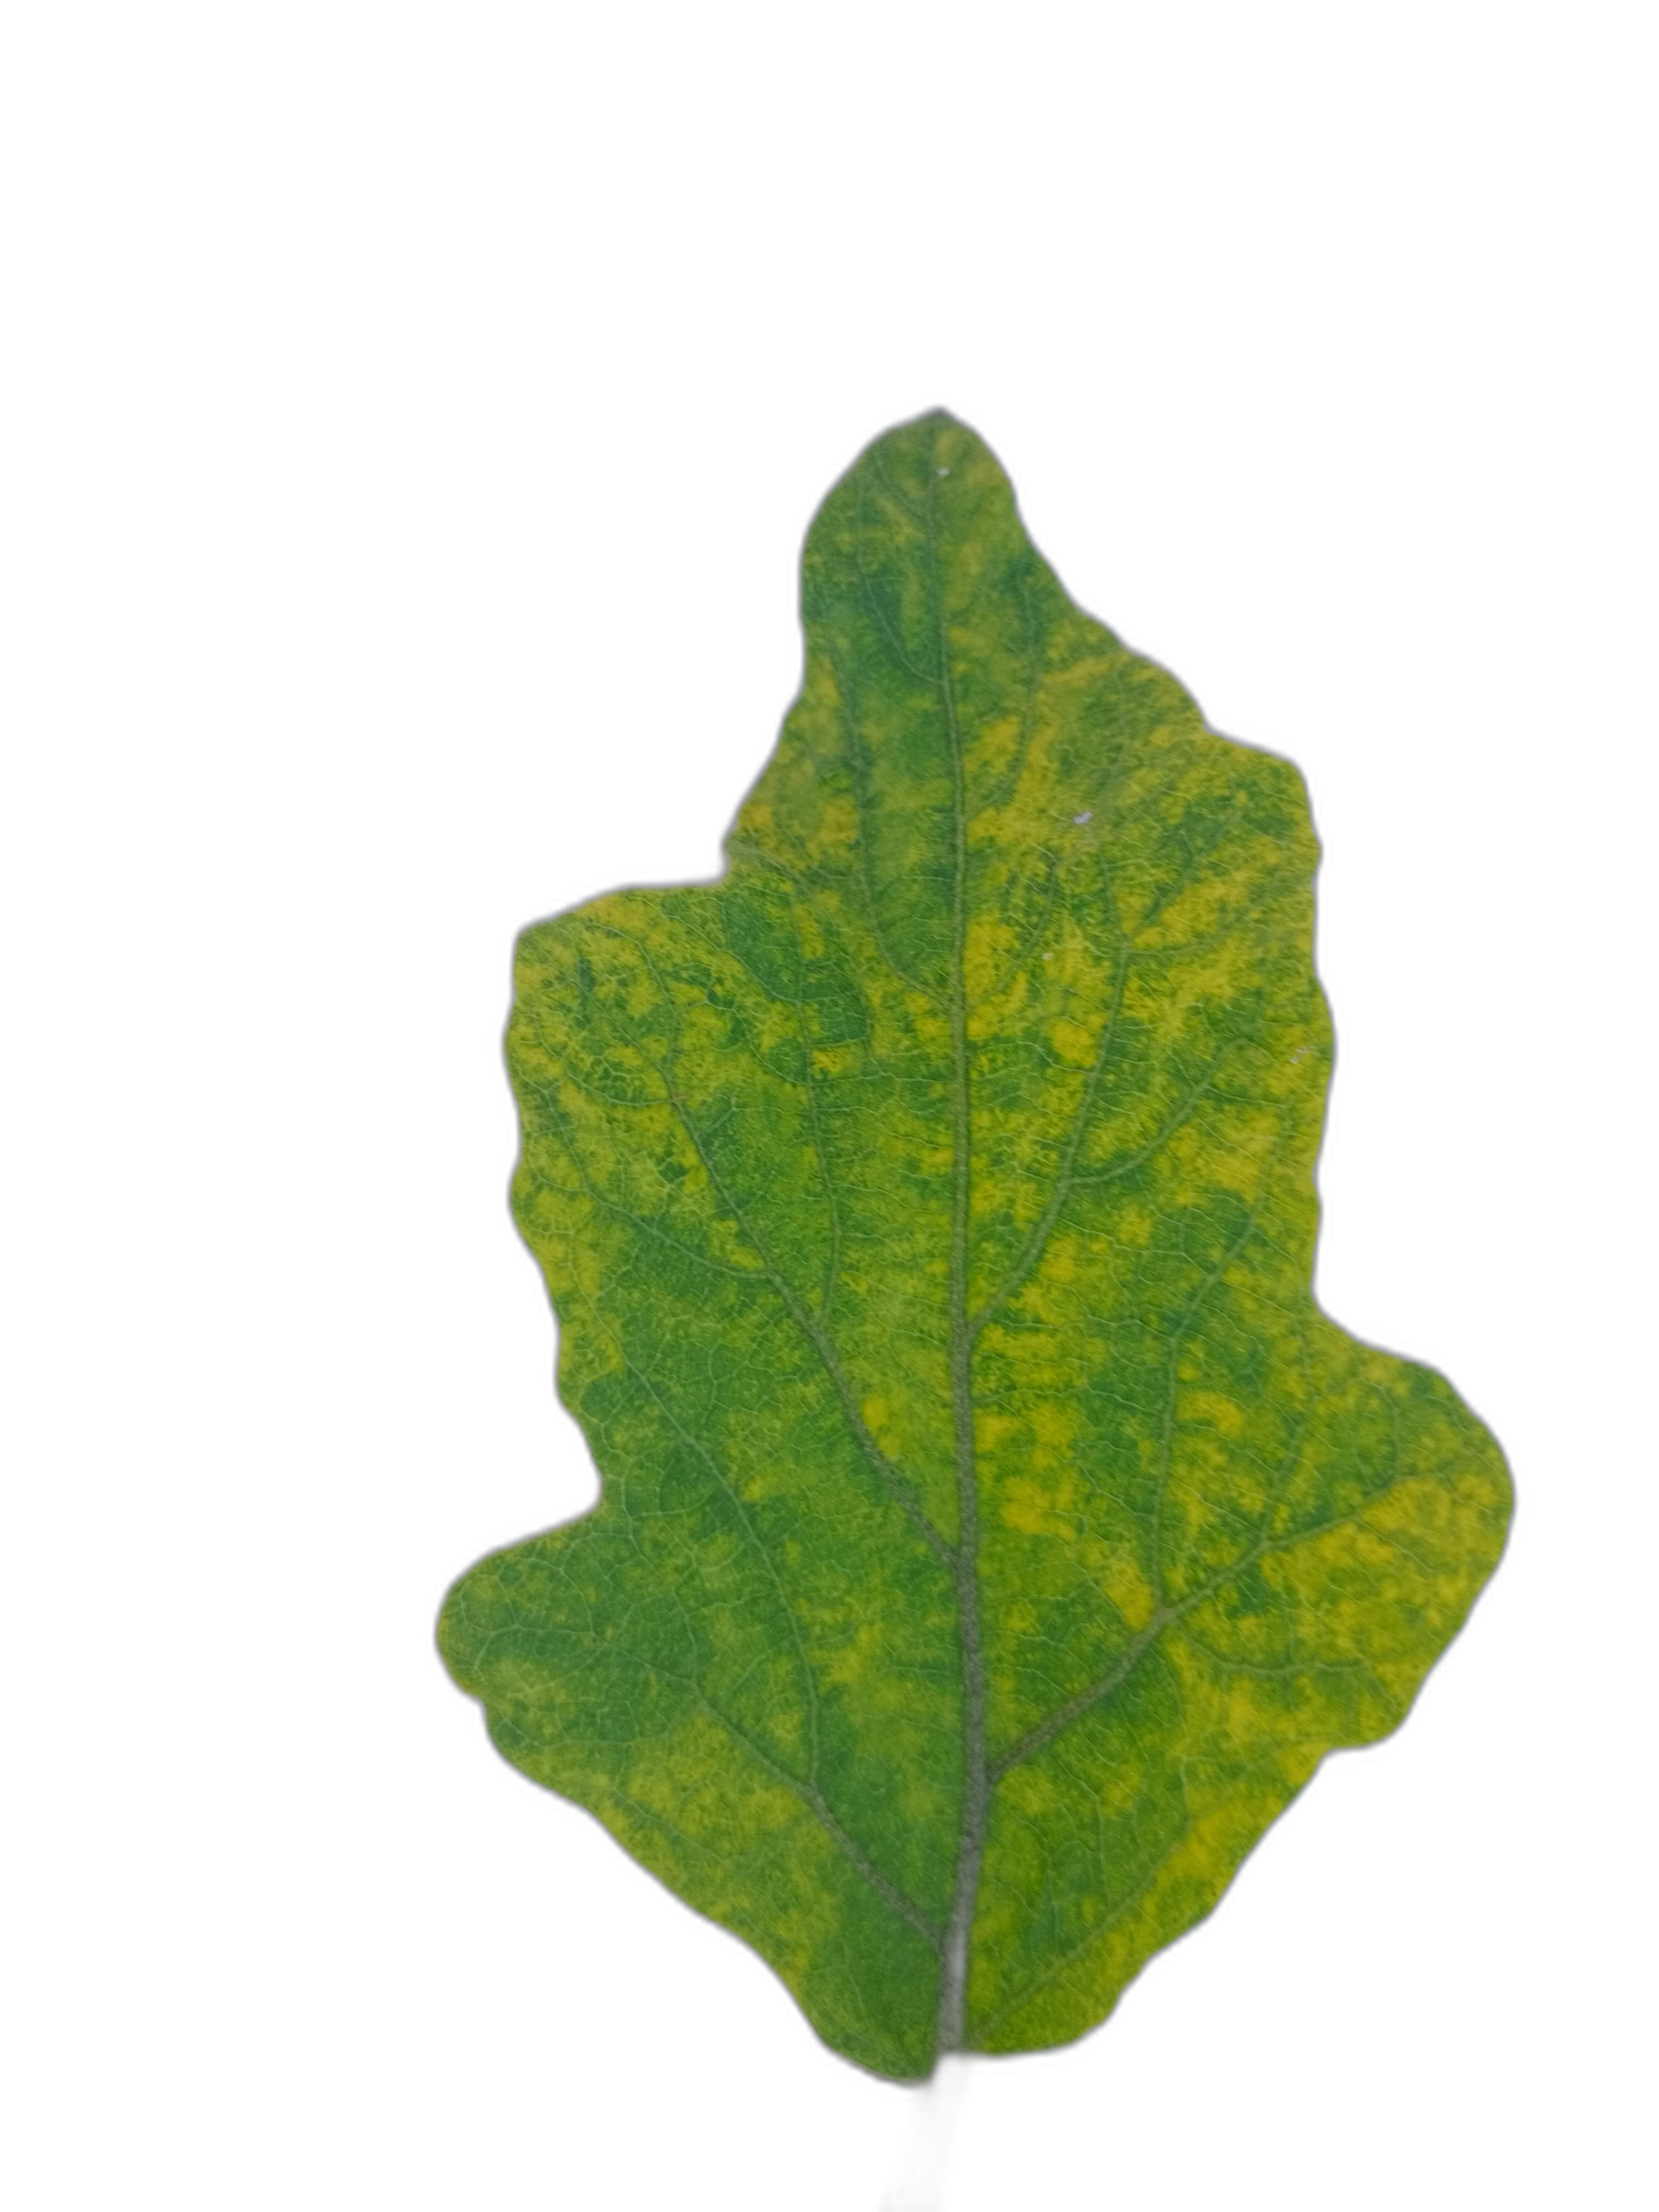
Label: Mosaic Virus Disease